Winning London

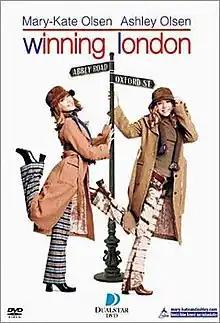
DVD cover

Winning London is a 2001 American romantic comedy film directed by Craig Shapiro and starring Mary-Kate and Ashley Olsen.